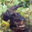
Label: crocodile